List of DART bus routes

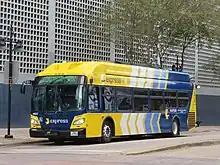
Bus #43037 on route 206 (now 306) in Downtown Dallas

Dallas Area Rapid Transit operates numerous bus routes across 13 cities in the Dallas–Fort Worth metroplex with varying levels of frequency, including express and shuttle services. In , the service had a ridership of , or about per weekday as of .